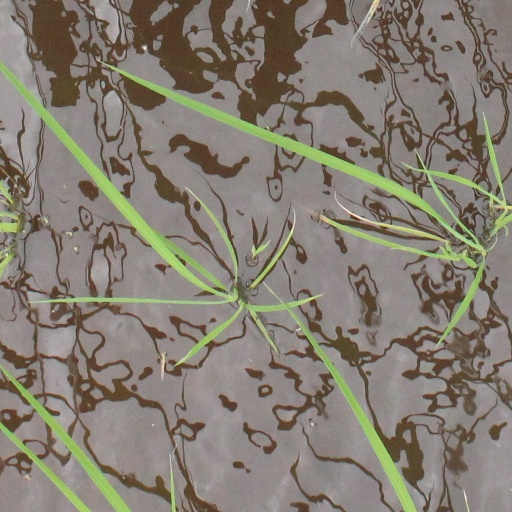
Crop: rice